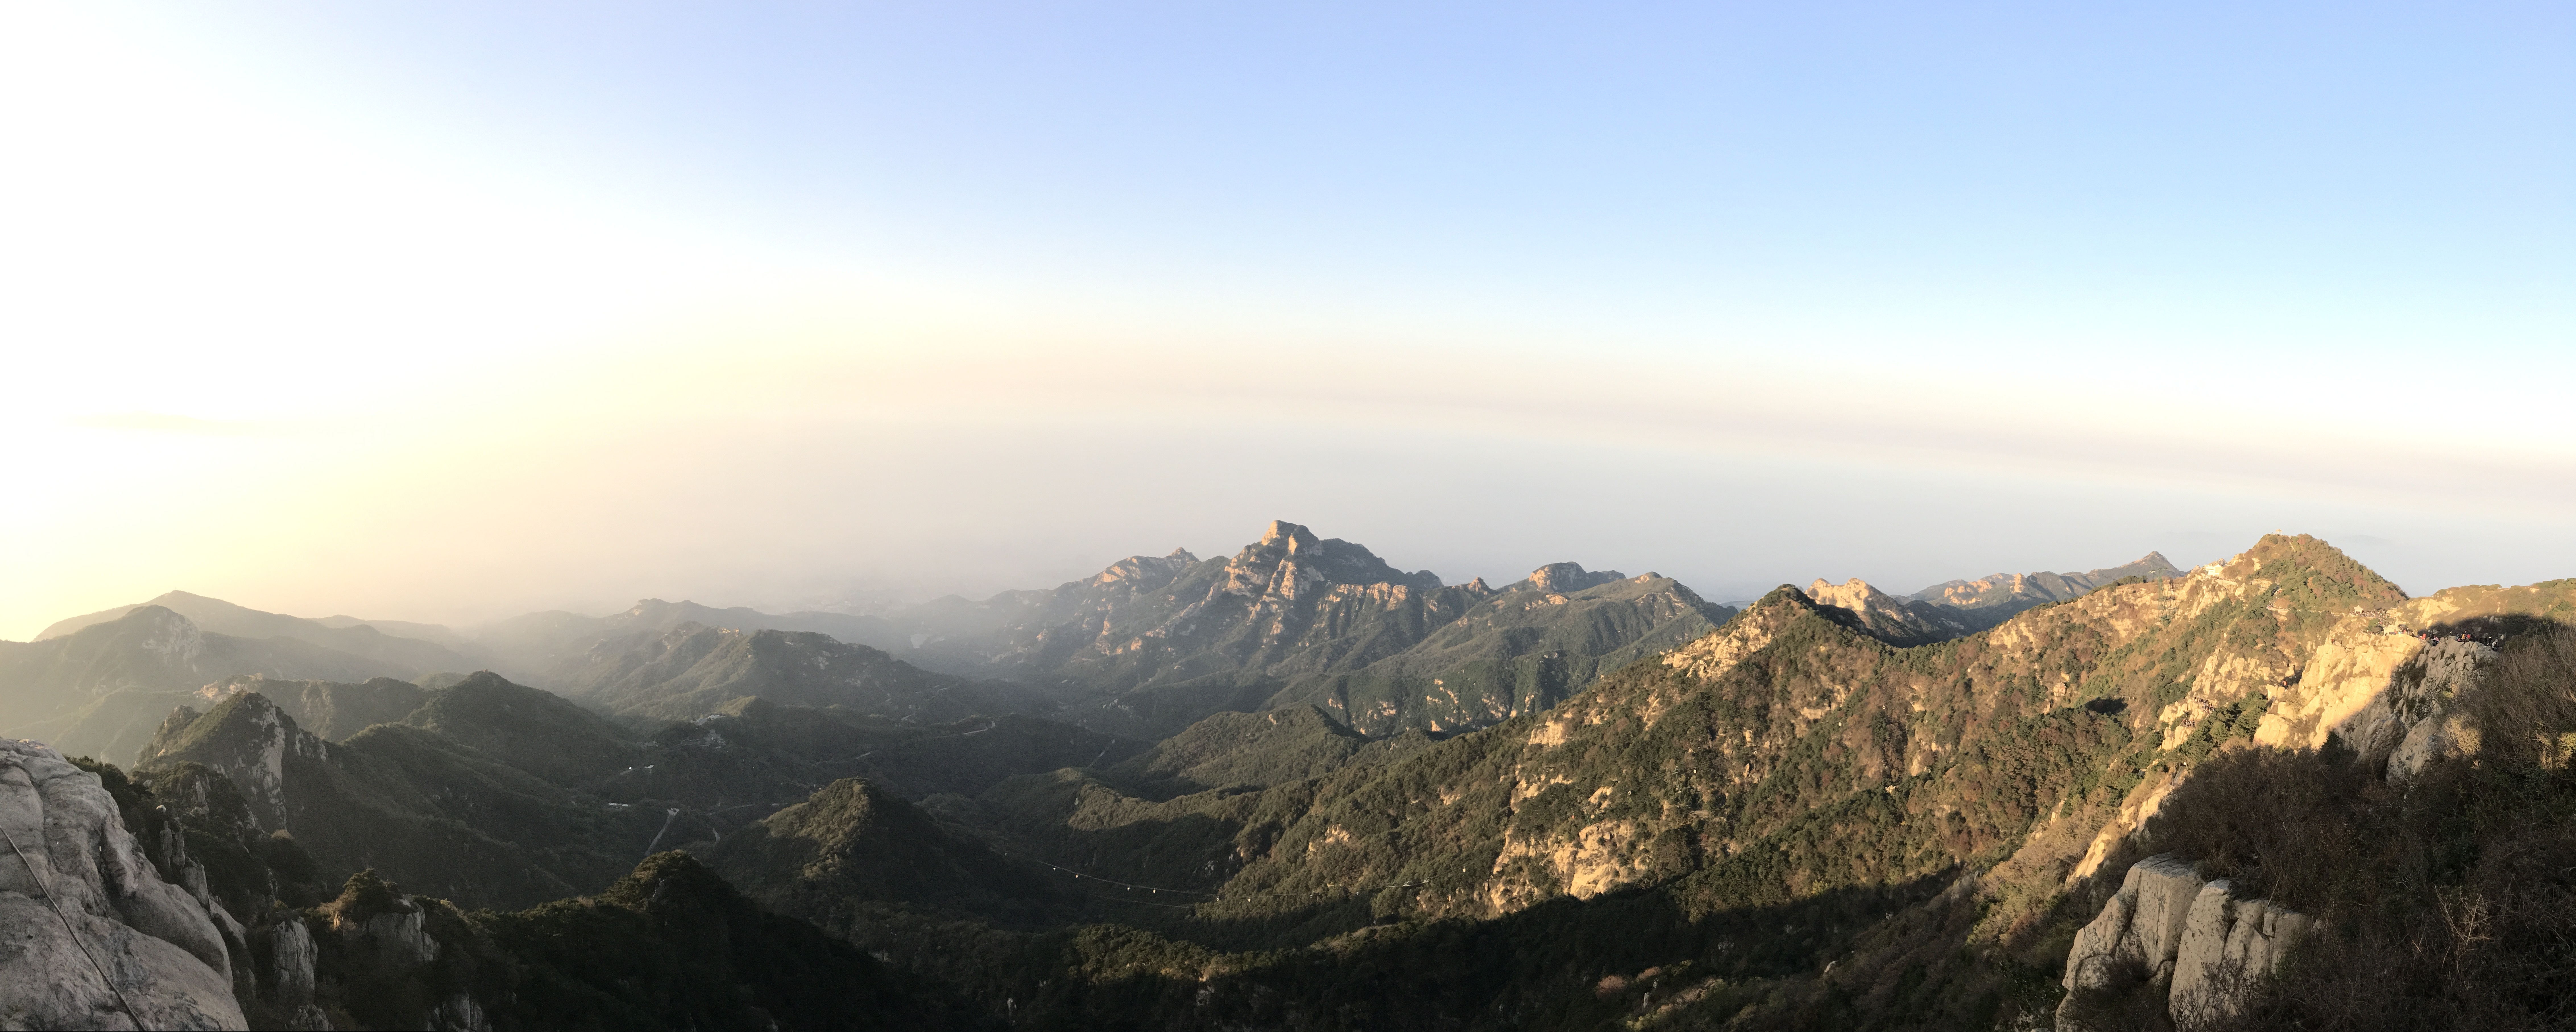
landscape, wilderness, mountain, morning, adventure, valley, mountain range, panorama, ridge, summit, alps, plateau, the scenery, landform, shandong, taishan mountain, geographical feature, atmospheric phenomenon, mountainous landforms